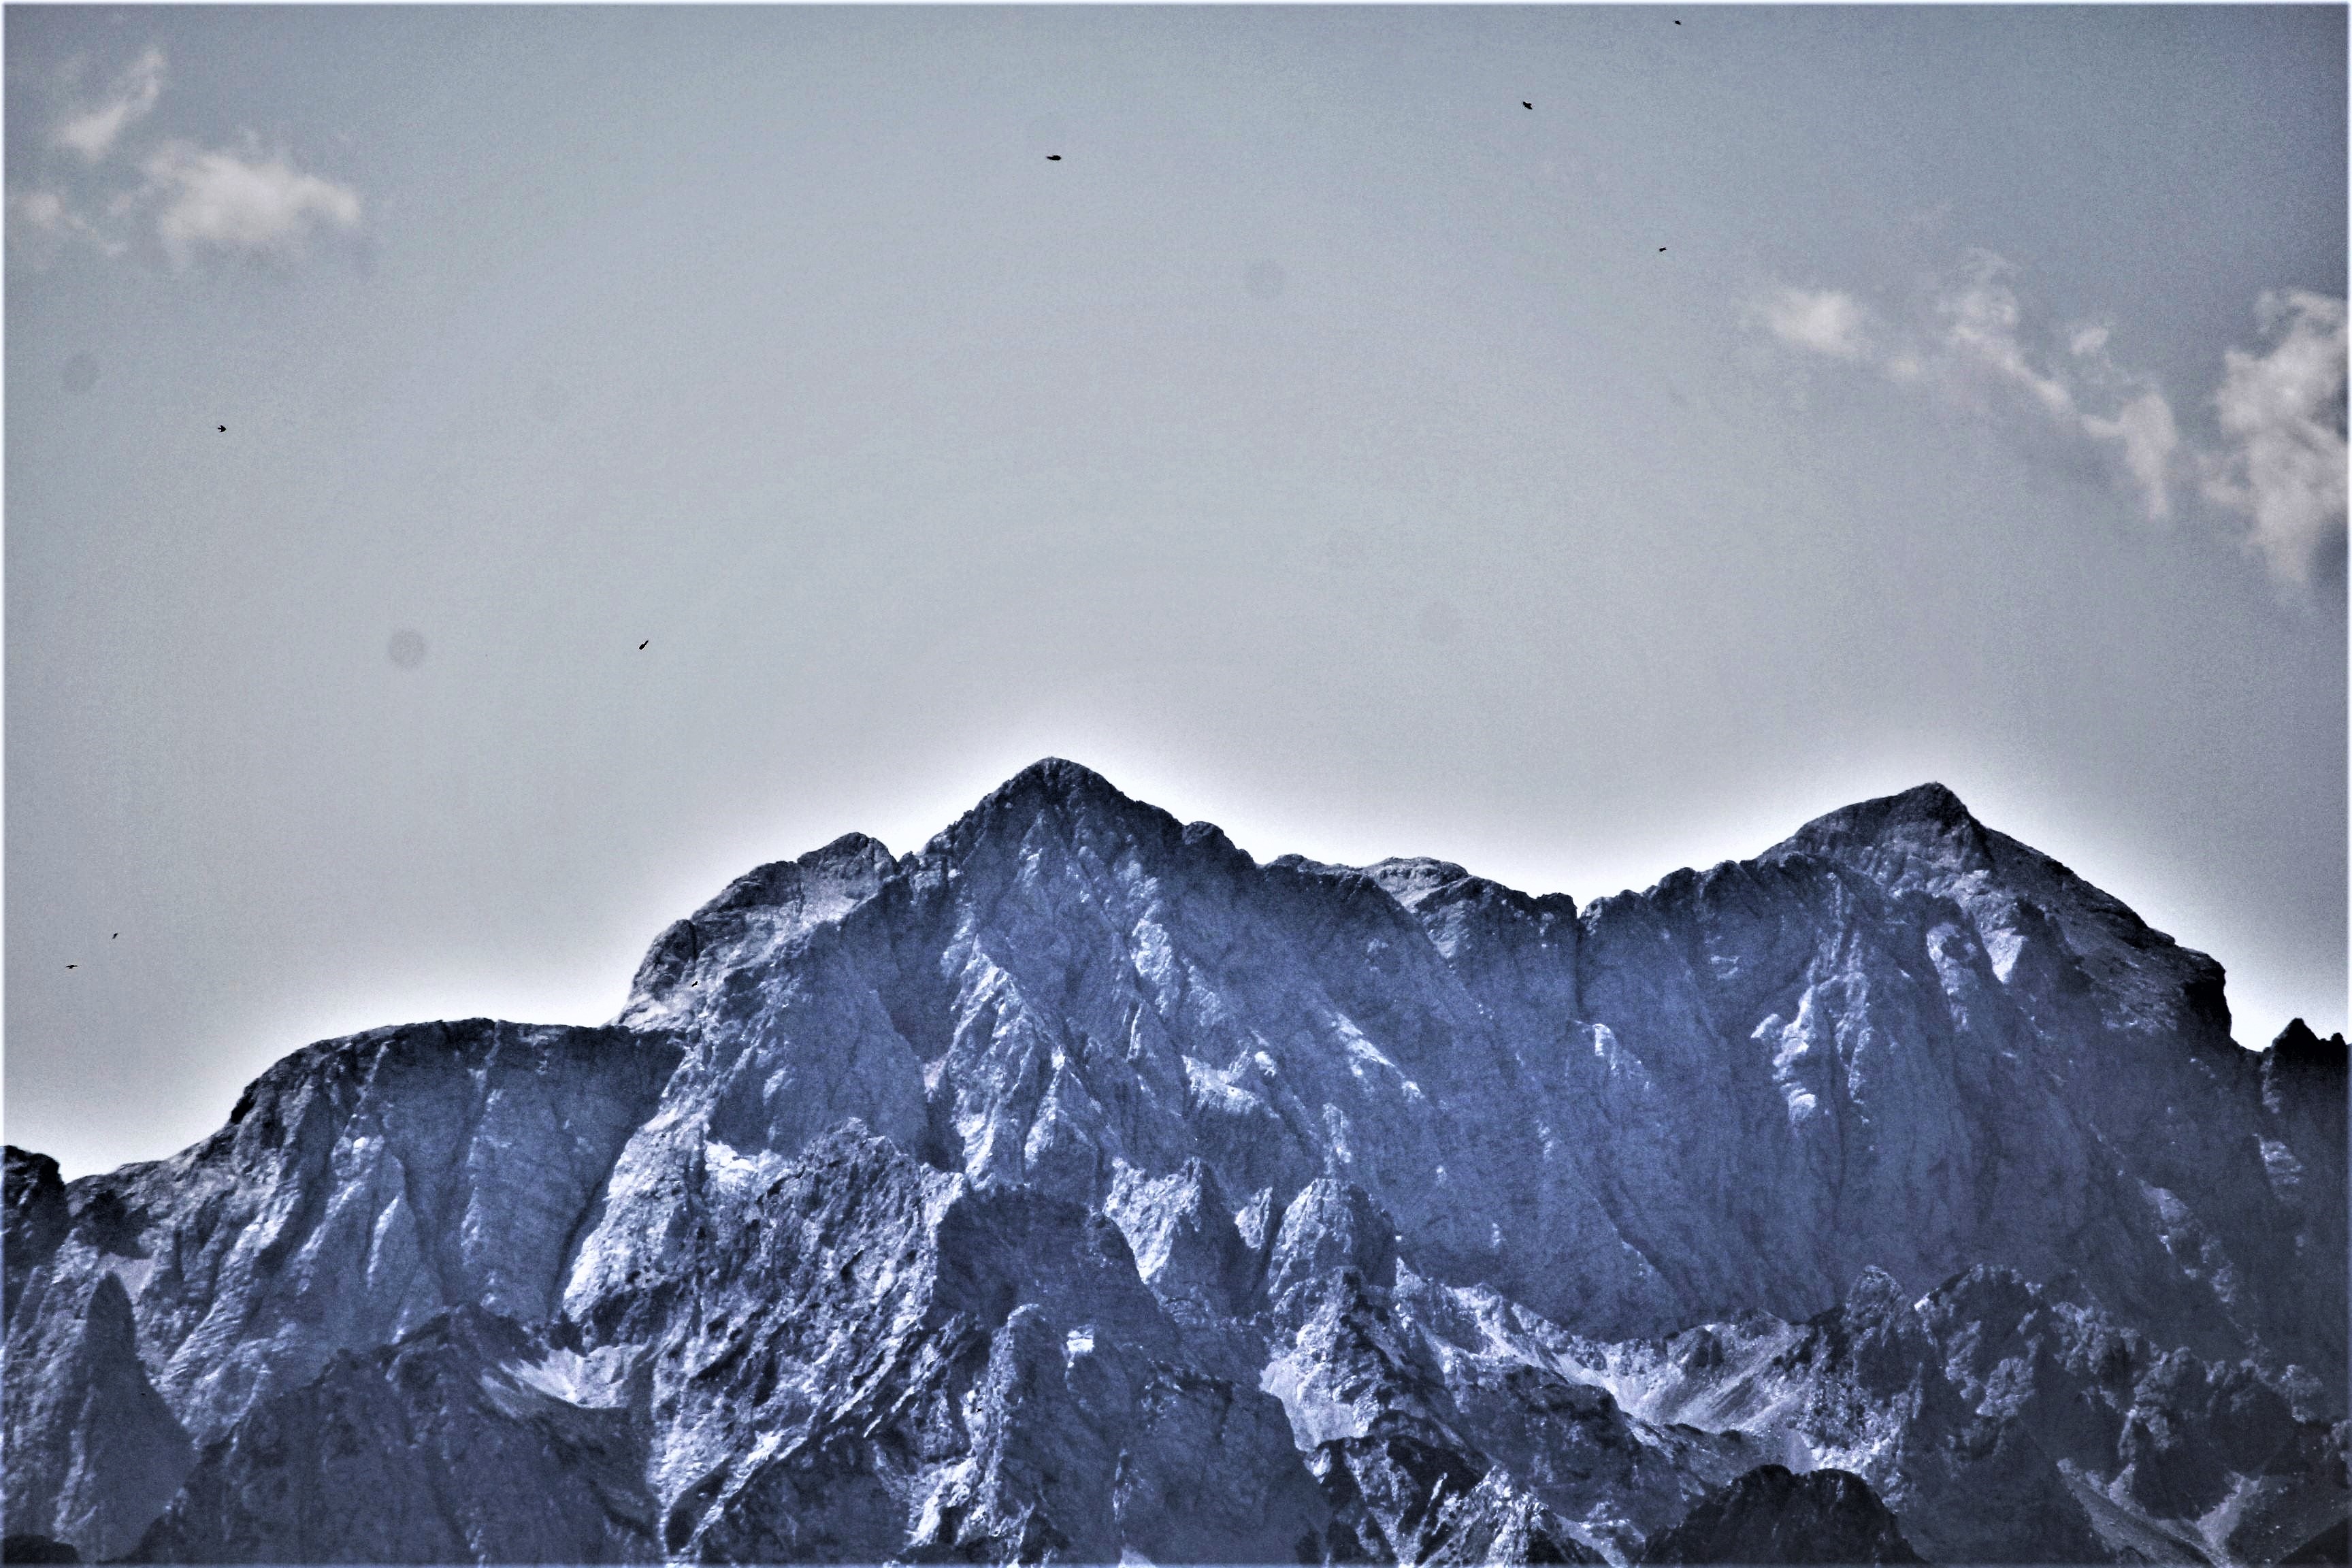
sky, mountainous landforms, mountain, mountain range, cloud, ridge, atmosphere, geological phenomenon, alps, nunatak, massif, summit, glacial landform, winter, mount scenery, snow, fell, meteorological phenomenon, cirque, landscape, ar te, freezing